Vera Brodsky Lawrence

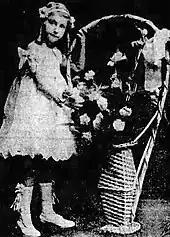
Brodsky Lawrence at age 7 in 1916

Brodsky Lawrence was born in Norfolk, Virginia, on July 1, 1909. Her parents, Simon and Rose (Segal) Brodsky, were Jewish immigrants from Congress Poland. She attended Norfolk Grammar School in her childhood, during which she began taking piano lessons with J.J. Miller. By age seven her pianistic skill drew the notice of the local press: